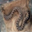
Label: snake